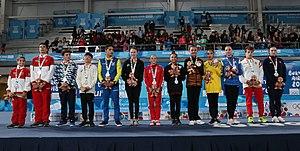
Les épreuves de gymnastique aux Jeux olympiques de la jeunesse de 2018 ont lieu dans le Parc olympique de la jeunesse de Buenos Aires, en Argentine, du 7 au 12 octobre 2018.